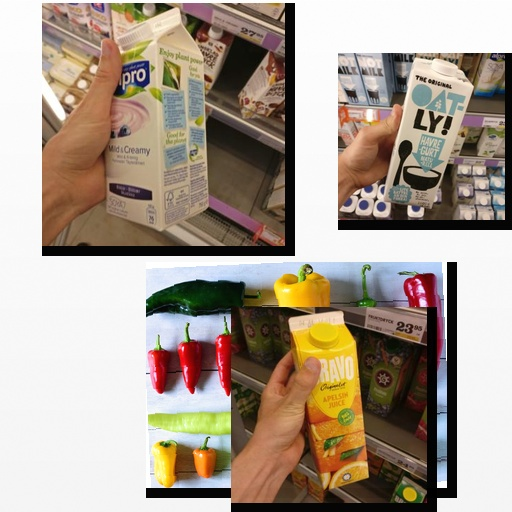
Food items: orange_juice, oat_yogurt, blueberry_soy_yogurt, chili_pepper